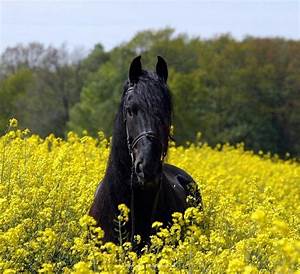
Label: cavallo